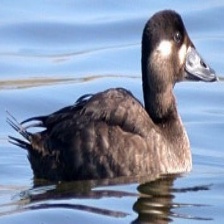
Species: SURF SCOTER
Scientific name: MELANITTA PERSPICILLATA
ImageNet parent category: drake